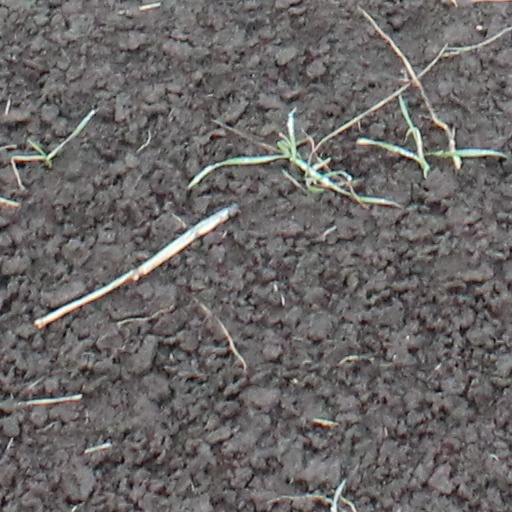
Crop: wheat